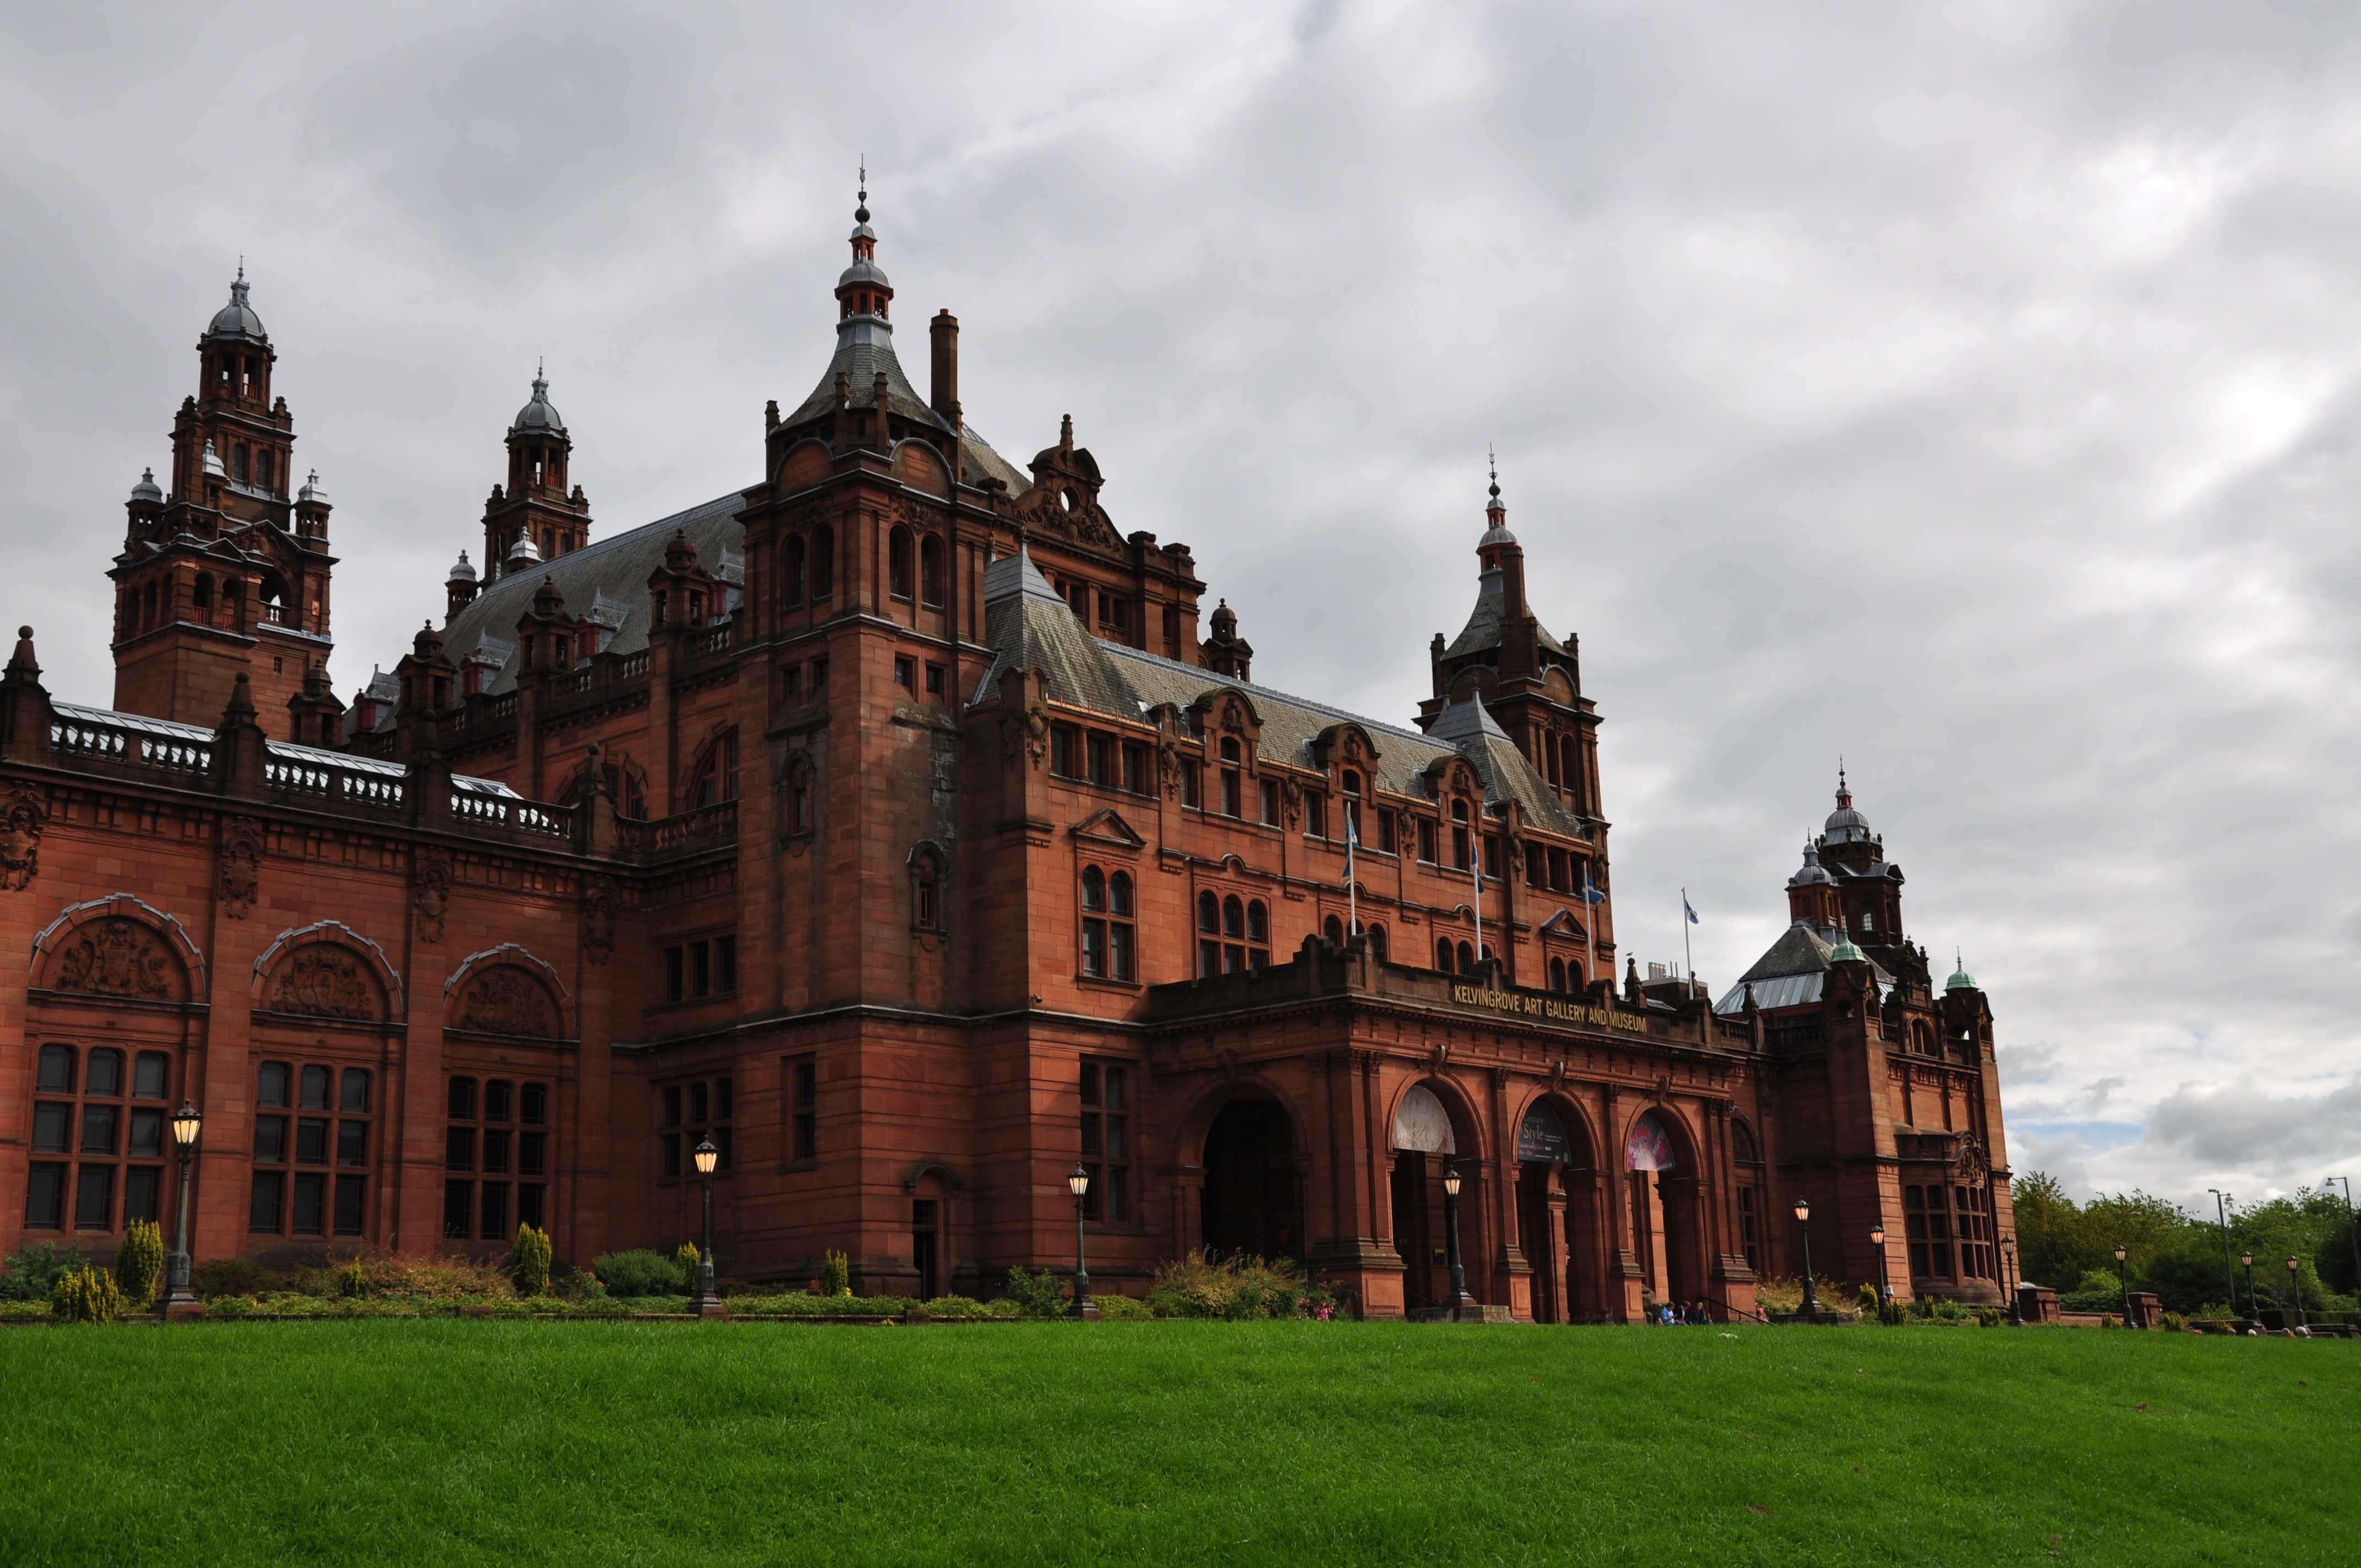
architecture, building, chateau, palace, monument, castle, landmark, church, cathedral, tourism, place of worship, monastery, culture, abbey, glasgow, kelvingrove, estate, the museum, stately home, historic site, photo gallery, national gallery of art